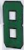
Number: 8